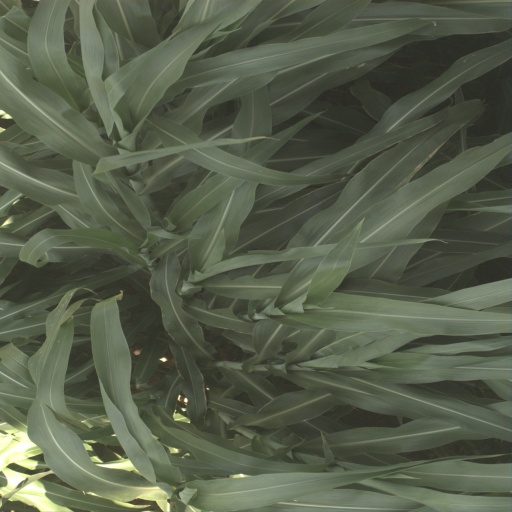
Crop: sorghum